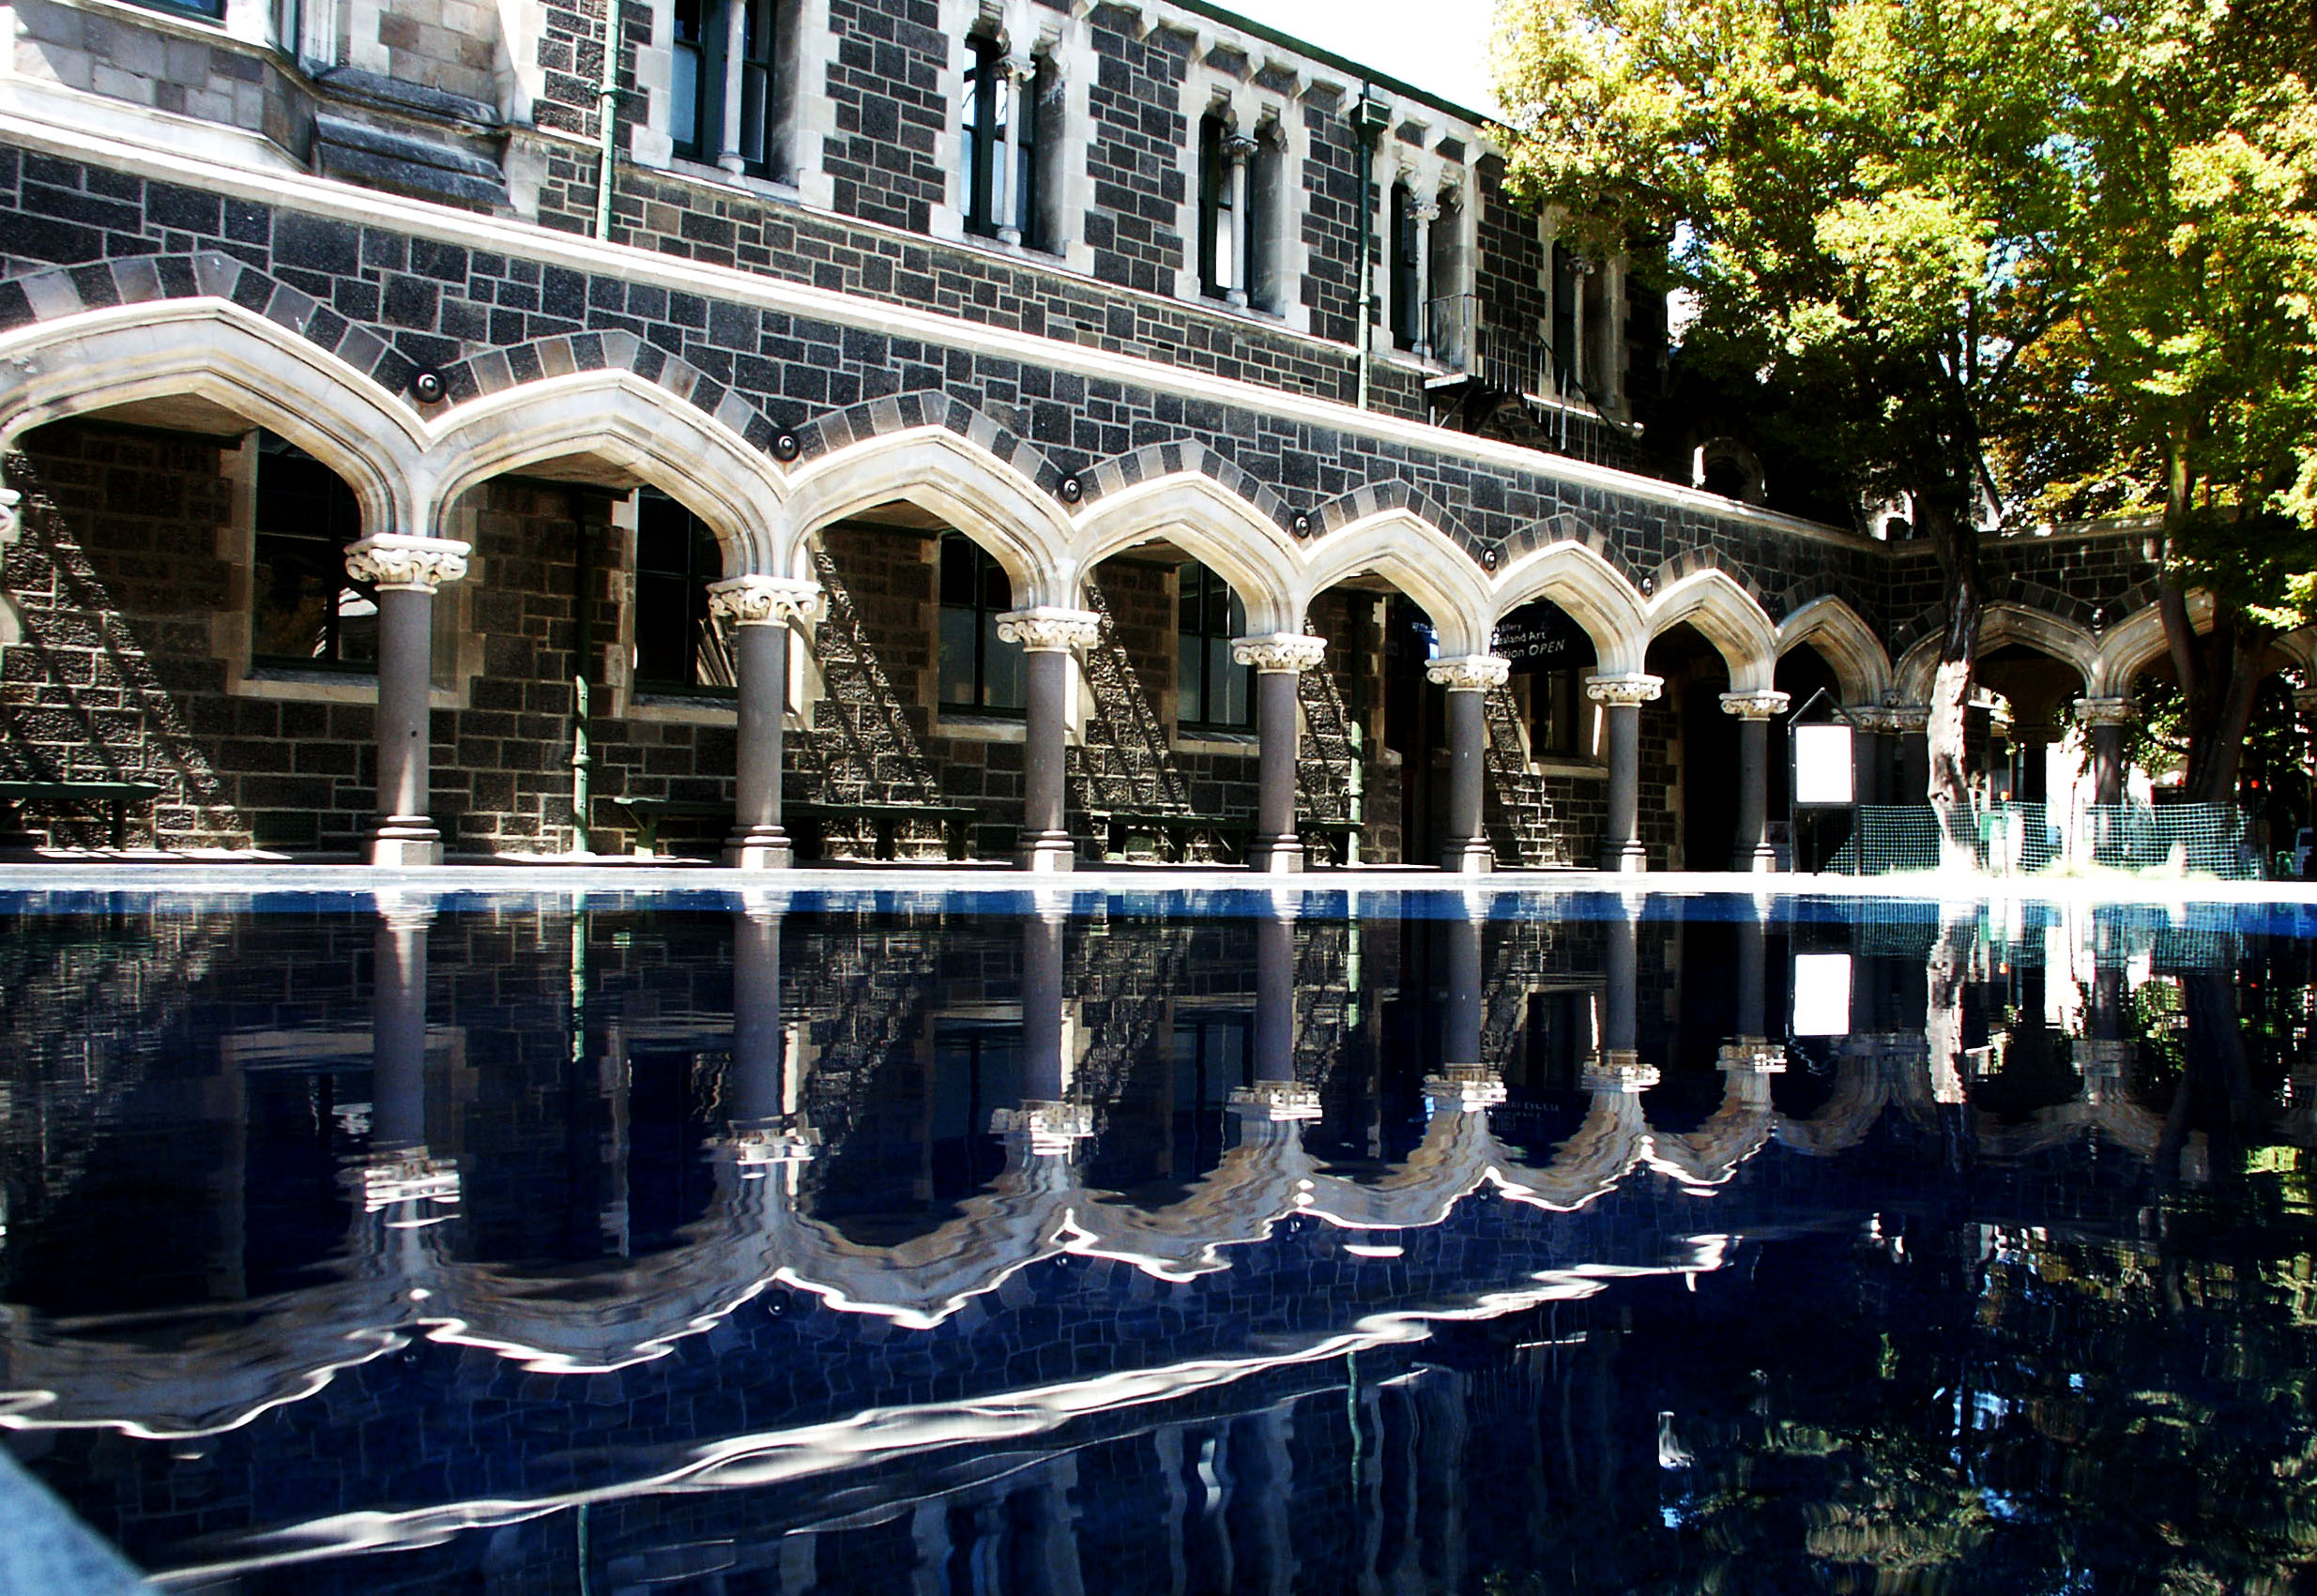
architecture, palace, reflection, plaza, landmark, fountain, geotagged, christchurch, streetsofmine, water feature, gothicbuildings